Theodor Baierl

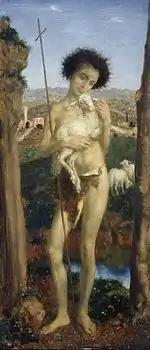
St.John the Baptist, oil on panel, c. 1920. The Jack Daulton Collection, Los Altos Hills, California.

Theodor Baierl (8 November 1881, Munich – 1932, Munich) was a German painter and fresco artist.